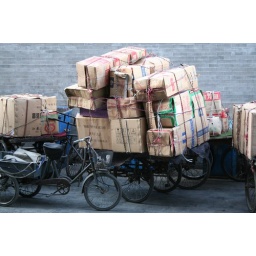
Many boxes on a bike in Beijing. China.